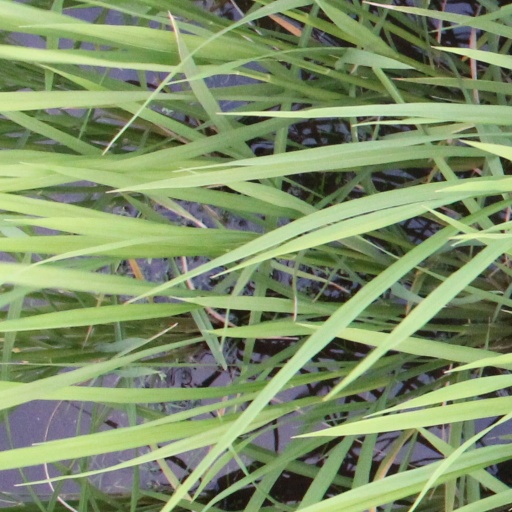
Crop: rice